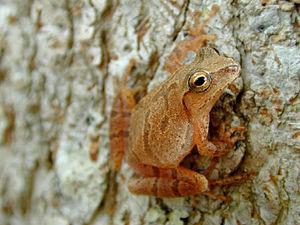
Pseudacris crucifer, la Rainette crucifère ou Rainette crucifère du Nord, est une espèce d'amphibiens de la famille des Hylidae.